Microwave oven

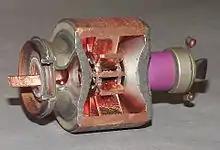
A magnetron with section removed (magnet is not shown)

While uncommon today, combination microwave-ranges were offered by major appliance manufacturers through much of the 1970s as a natural progression of the technology. Both Tappan and General Electric offered units that appeared to be conventional stove top/oven ranges, but included microwave capability in the conventional oven cavity. Such ranges were attractive to consumers since both microwave energy and conventional heating elements could be used simultaneously to speed cooking, and there was no loss of countertop space. The proposition was also attractive to manufacturers as the additional component cost could better be absorbed compared with countertop units where pricing was increasingly market-sensitive.